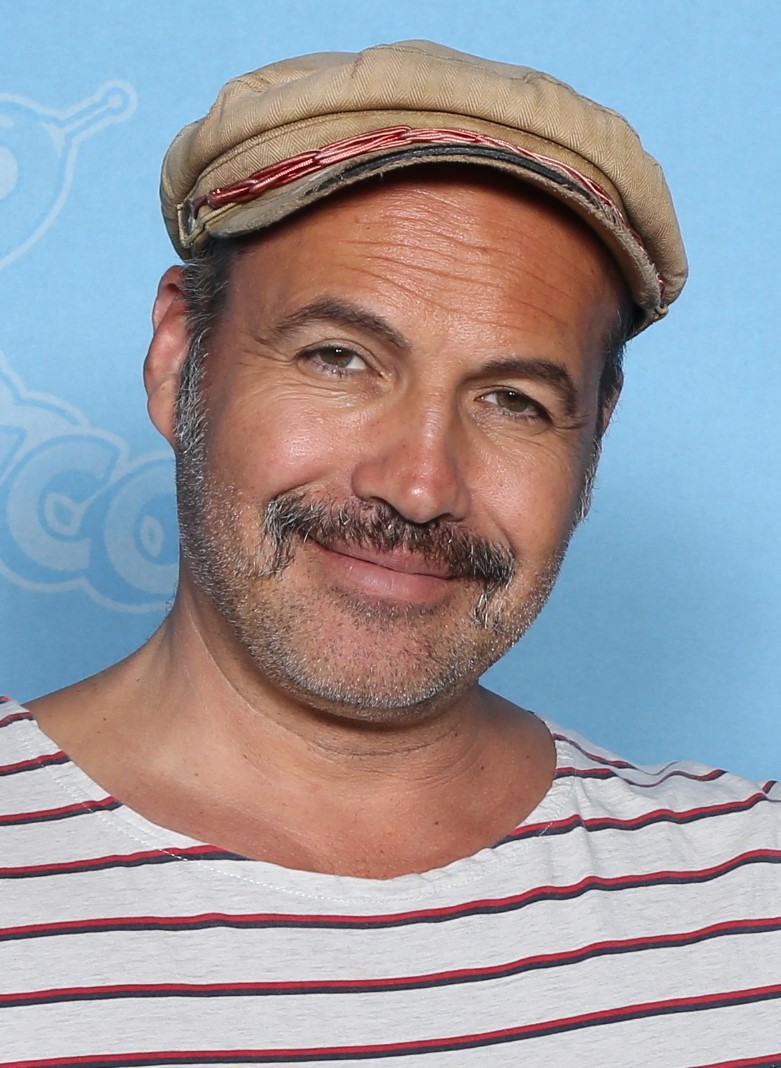
บิลลี เซน

| image = Billy Zane Photo Op GalaxyCon Raleigh 2019.jpg
| caption = เซน ใน ค.ศ. 2019
| birth_name = วิลเลียม จอร์จ เซน จูเนียร์
| birth_place = ชิคาโก รัฐอิลลินอย สหรัฐ
| occupation = นักแสดง
| years_active = ค.ศ. 1985–ปัจจุบัน
| partner = แคนดิซ นีล (2010–ปัจจุบัน; คู่หมั้น)
| family = ลิซา เซน (พี่สาว)
| children = 2 คน
วิลเลียม จอร์จ เซน จูเนียร์ () หรือ บิลลี เซน () เกิดเมื่อวันที่ 24 กุมภาพันธ์ ค.ศ. 1966 เป็นนักแสดงและผู้กำกับชาวอเมริกัน เป็นที่รู้จักอย่างดีในบท เซลดอน ฮ็อกลีย์ คู่หมั้นของ โรส เดวิท บูเคเตอร์ ในภาพยนตร์ฟอร์มยักษ์ในปี 1997 เรื่อง "ไททานิก (ภาพยนตร์)|ไททานิก" ,บทคนโรคจิต Hughie Warriner ใน "Dead Calm" , บทจอห์น จัสทิซ วีลเลอร์ ใน "Twin Peaks"
== อ้างอิง ==
หมวดหมู่:นักแสดงอเมริกัน
หมวดหมู่:บุคคลจากชิคาโก